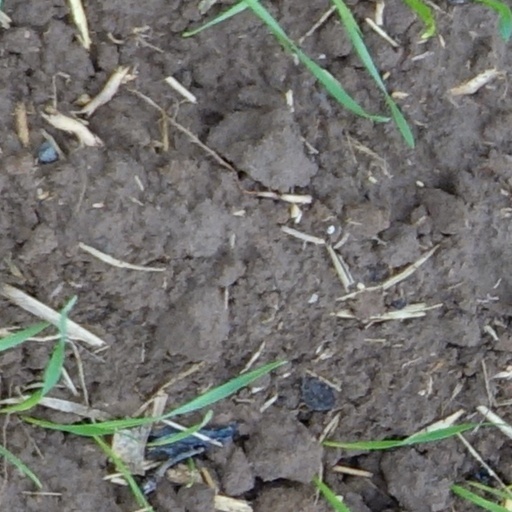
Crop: wheat